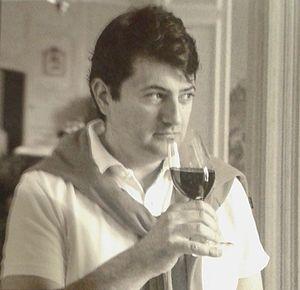
Compositeur et chef d'orchestre Bruno Mantovani
Bruno Mantovani est né le 8 octobre 1974 à Châtillon dans les Hauts-de-Seine. Musicien polyvalent, il est avant tout compositeur, mais aussi chef d'orchestre, producteur d'une émission radiophonique hebdomadaire sur France Musique pendant la saison 2014-2015 et directeur du Conservatoire national supérieur de musique et de danse de Paris depuis août 2010. Il est membre de l'Académie des beaux-arts.